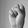
ASL letter: S